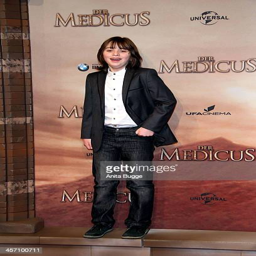
actor attends the premiere at person